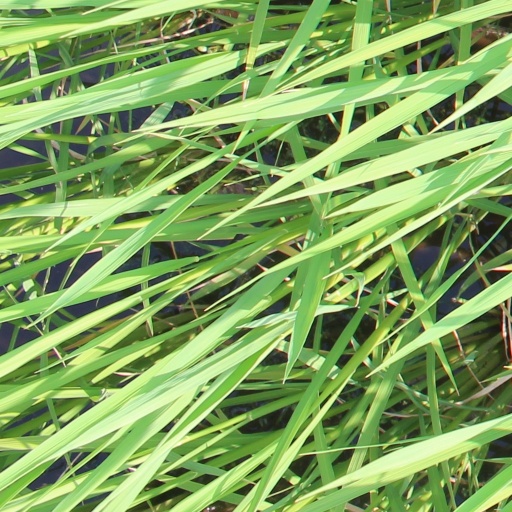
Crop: rice